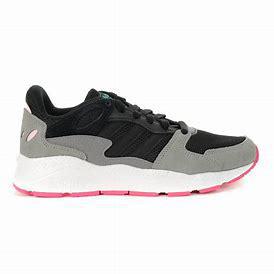
Brand: Adidas
Model: Crazychaos